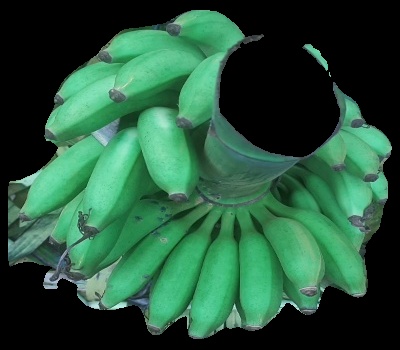
Variety: elakki-bale
Grade: grade1